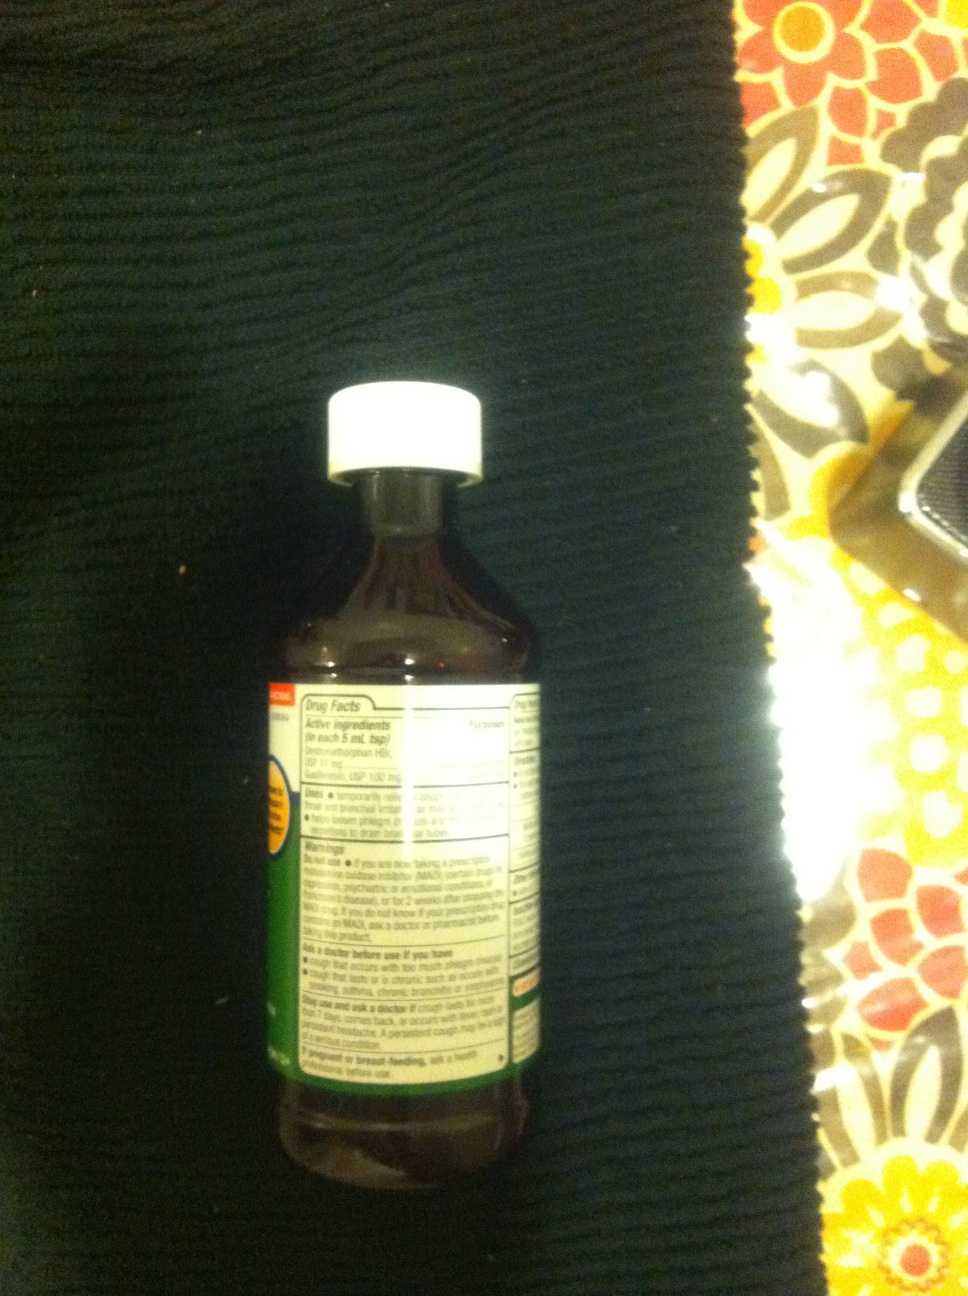Question: What cup syrup is this?
Answer: unanswerable